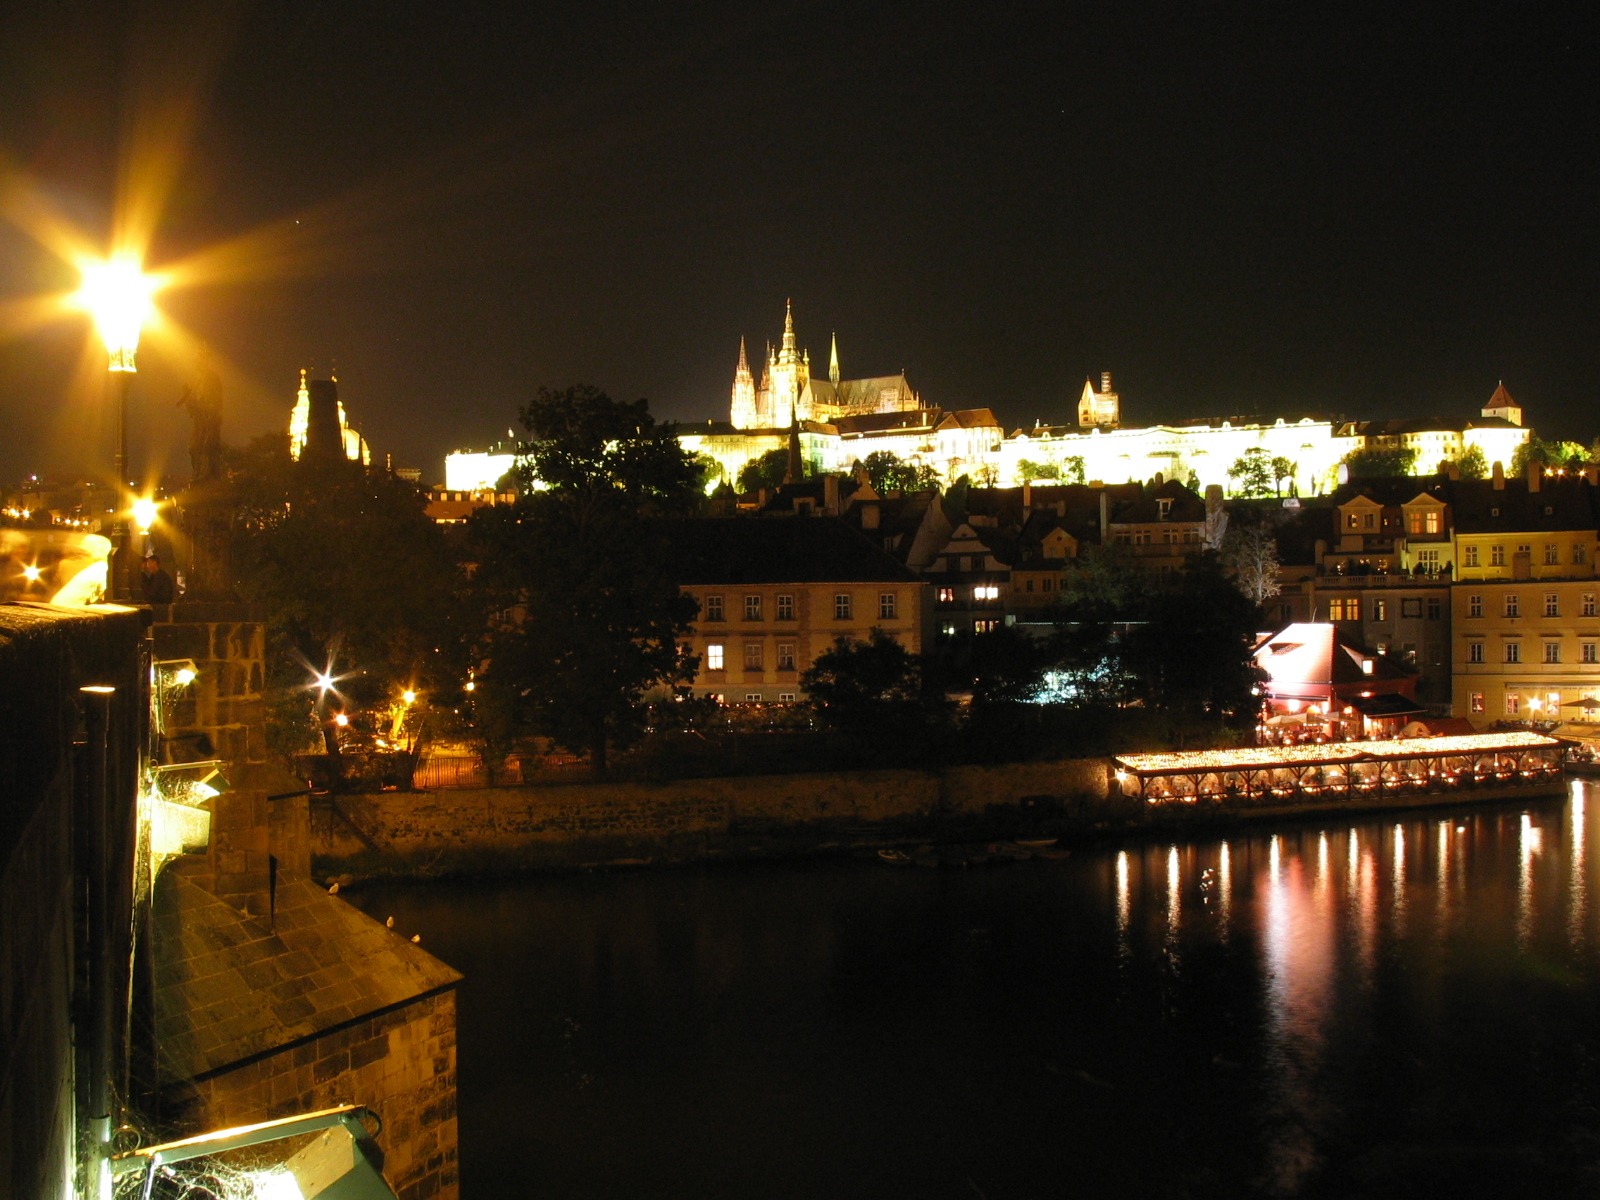
water, light, boat, bridge, night, river, cityscape, dusk, evening, lantern, reflection, castle, prague, lighting, bridges, hradcany, praha, night photo, wet awa